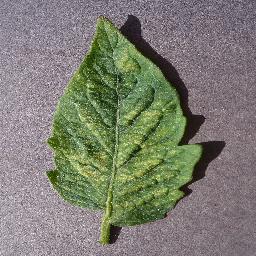
Label: Tomato___Spider_mites Two-spotted_spider_mite